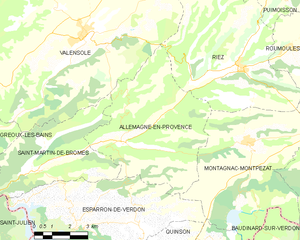
Carte des communes françaises: Allemagne-en-Provence Légende
Allemagne-en-Provence est une commune française, située dans le département des Alpes-de-Haute-Provence en région Provence-Alpes-Côte d'Azur.